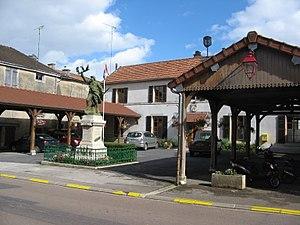
Doulevant-le-Château, mairie et monument aux morts.
Doulevant-le-Château, nommée Blaiserives de 1972 à 1992, est une commune française située dans le département de la Haute-Marne, en région Grand Est.
Le Poilu victorieux, aussi appelé Poilu de la Victoire, est une œuvre du sculpteur français Eugène Bénet, réalisée en 1920. Représentant un poilu, un soldat français de la Première Guerre mondiale, et destinée aux monuments aux morts, elle en orne plusieurs centaines à travers la France.